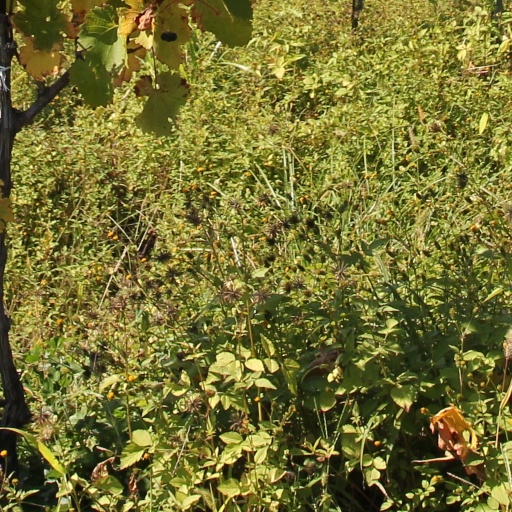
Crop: grape